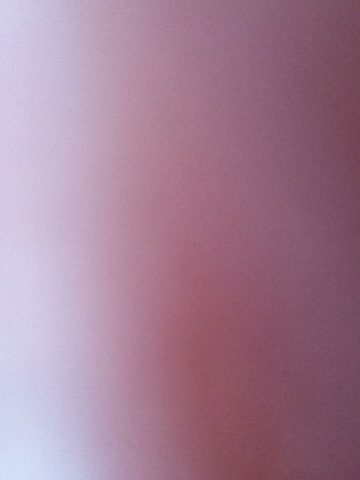Question: What's in front of me right now?
Answer: unanswerable